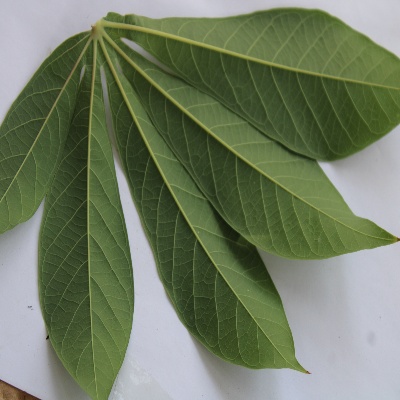
Crop: Cassava
Condition: healthy